Sky position (RA, Dec in degrees): 215.86, -2.188
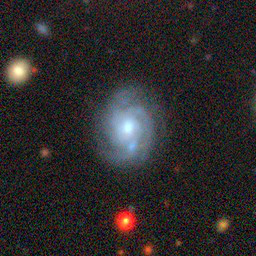
Galaxy morphology: Unbarred Tight Spiral Galaxies